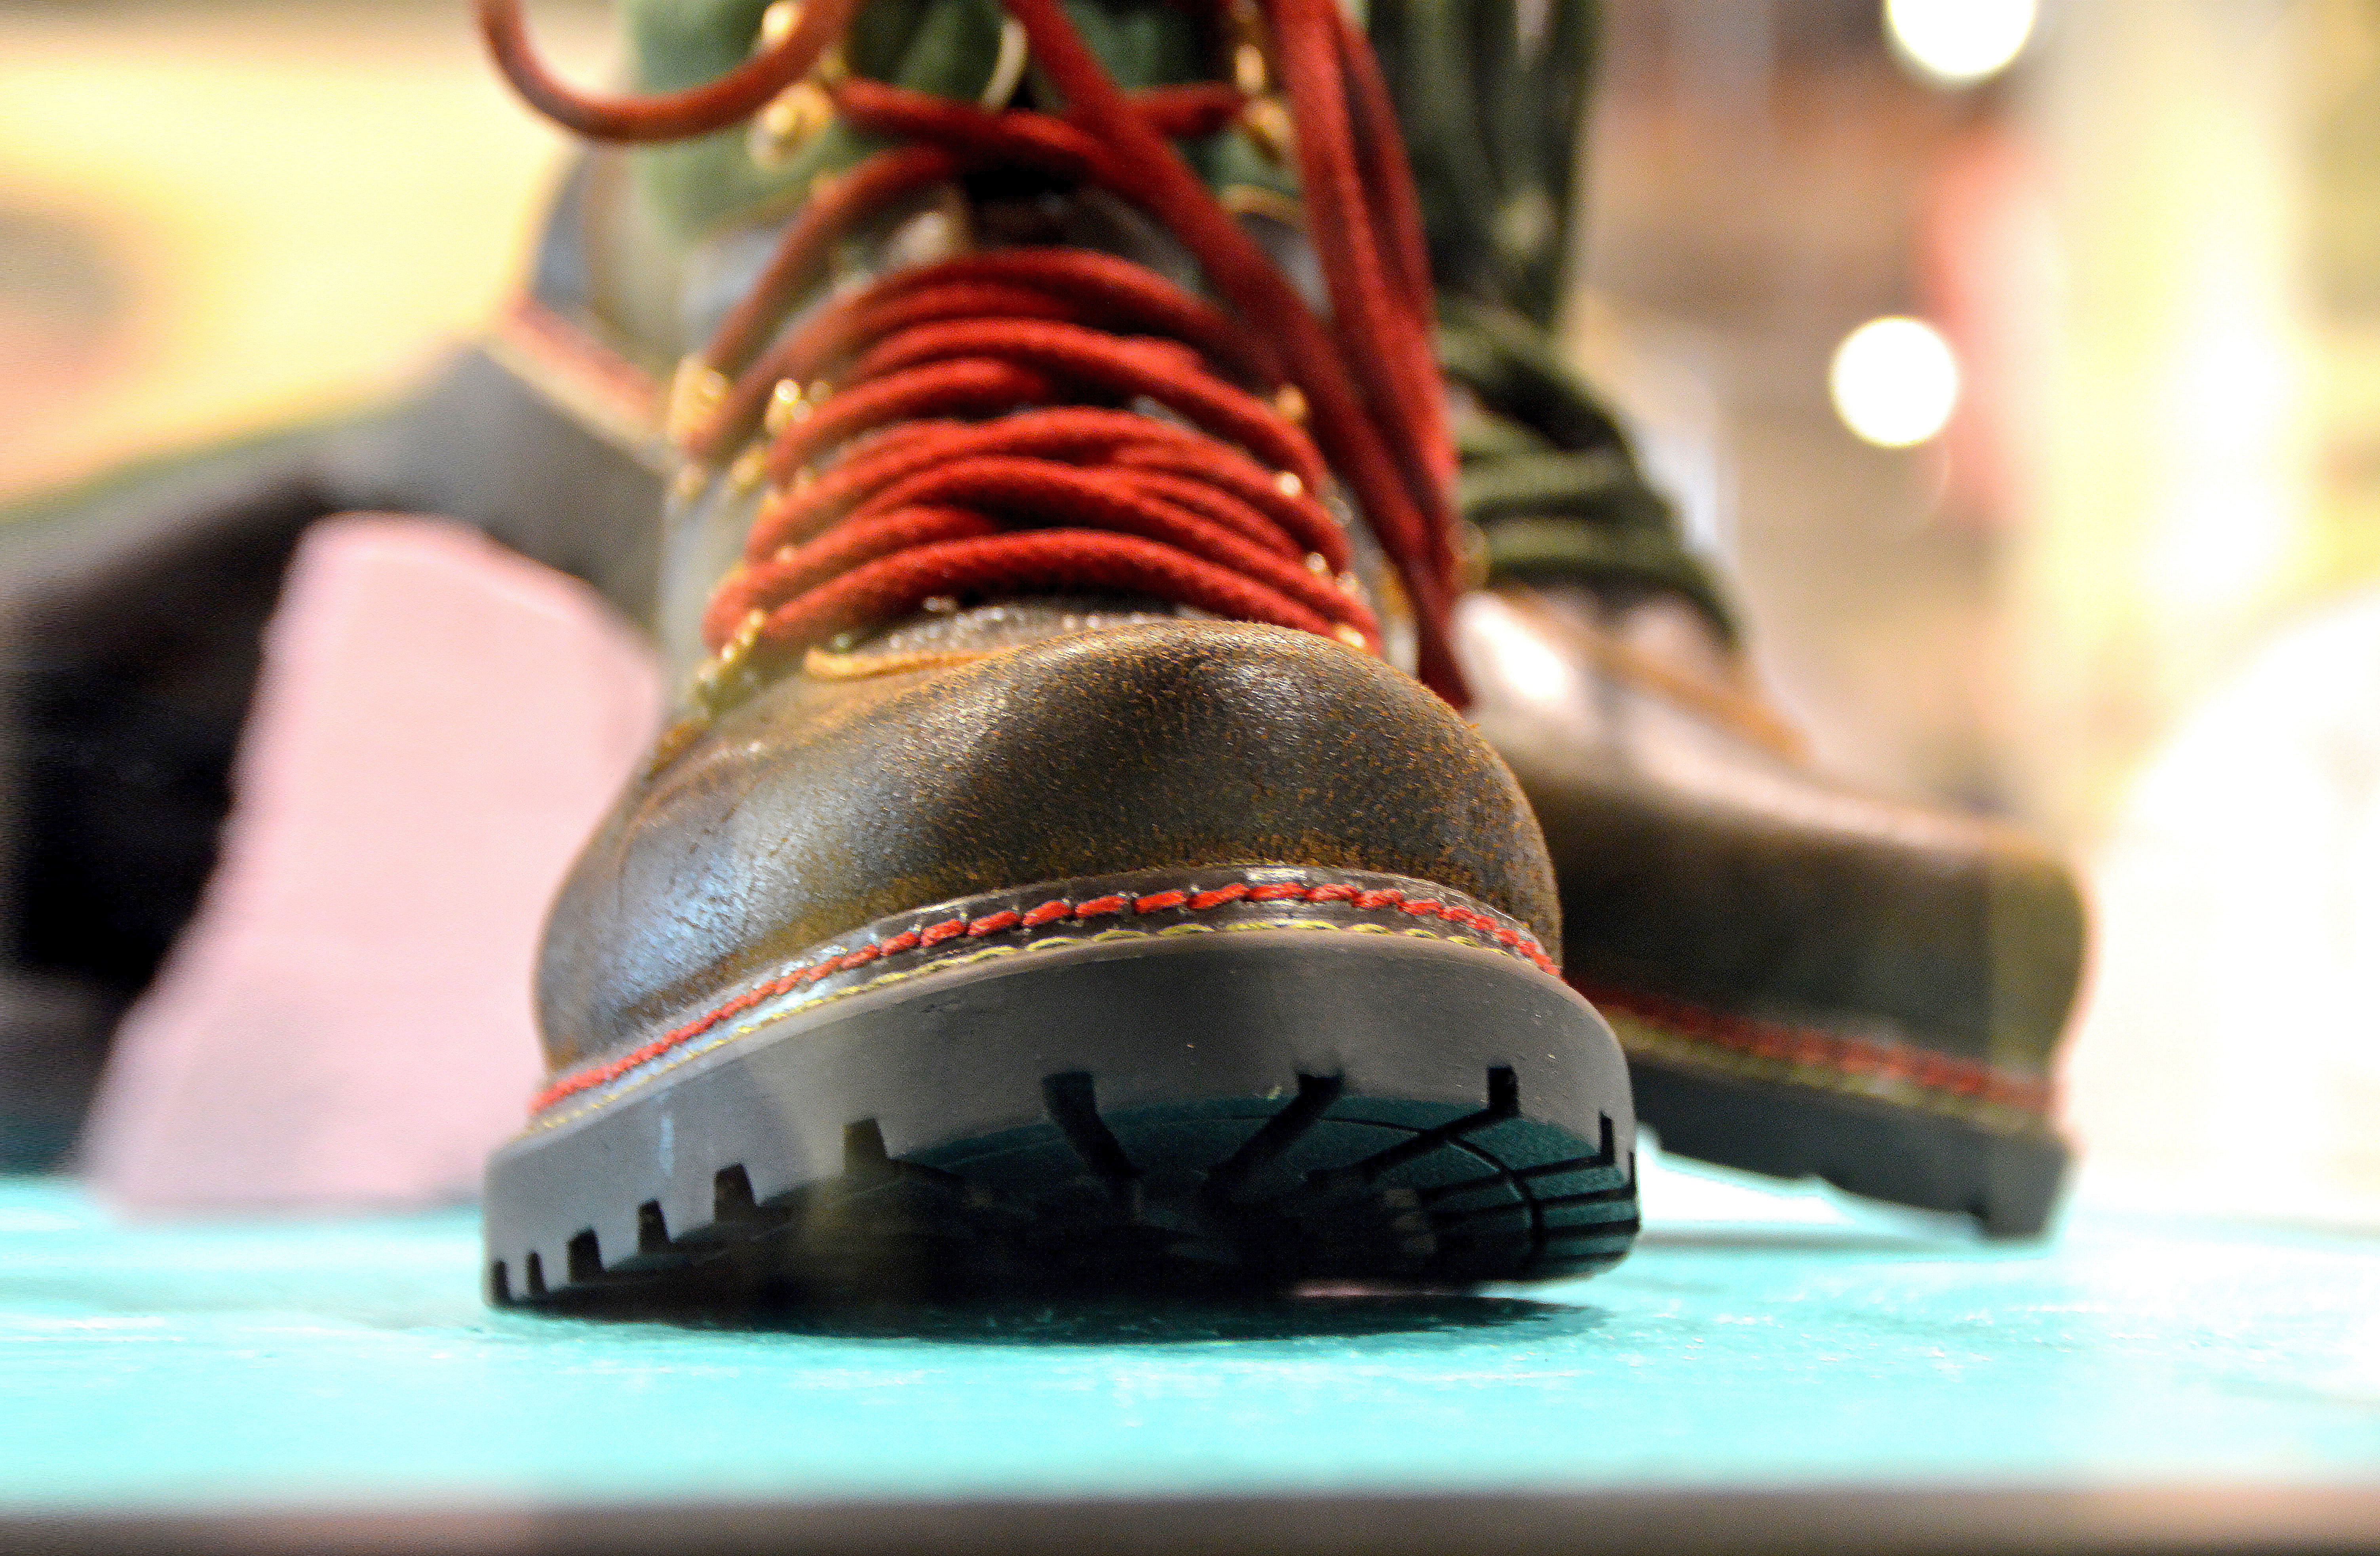
shoe, hiking, green, red, color, fashion, clothing, shopping, black, close up, hiking shoes, sneakers, footwear, department store, chic, experience nature, display case, stile